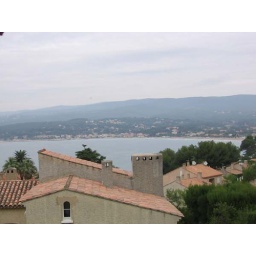
The view from the bedroom window of the condo in the Cote d'Azur.